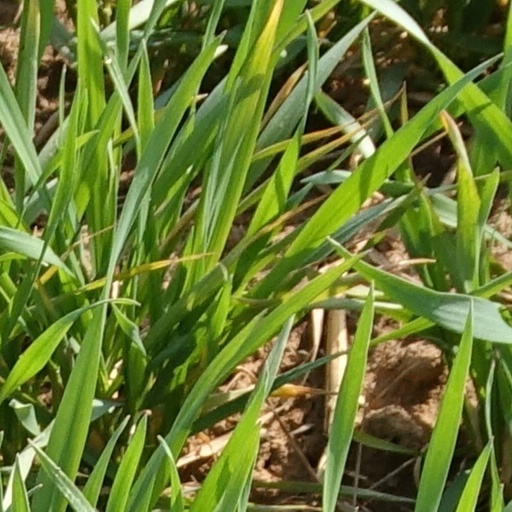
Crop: wheat